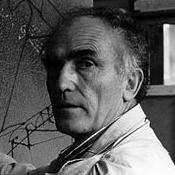
Age: 63